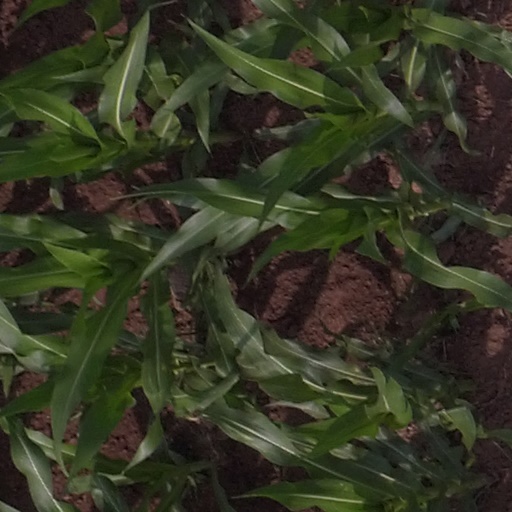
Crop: maize; corn